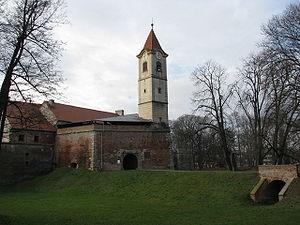
Le Château de Čakovec est un château situé dans la ville de Čakovec au nord de la Croatie.